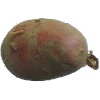
Label: red_potato